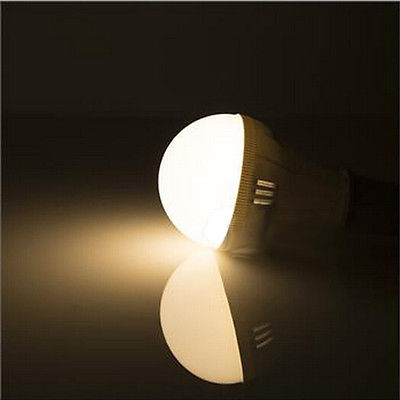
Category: lamp